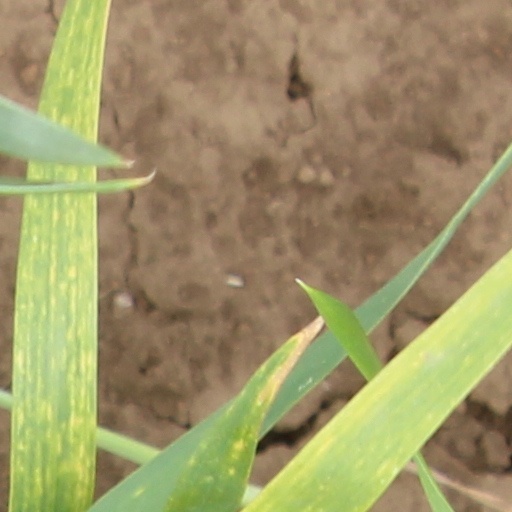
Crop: wheat